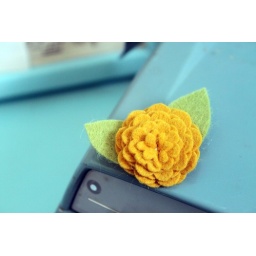
Delicate felt flower brooch in yellow wool felt :)